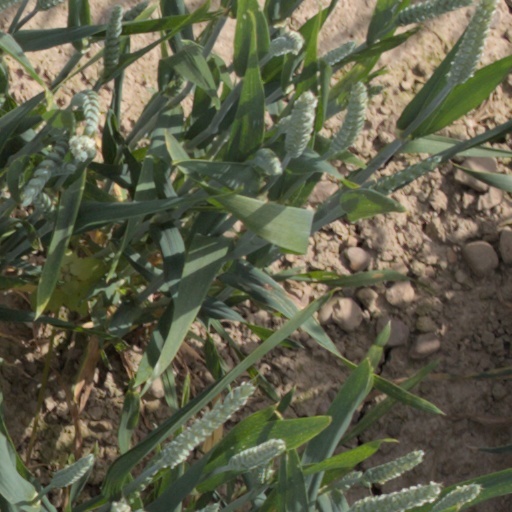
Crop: wheat